Arthémonay

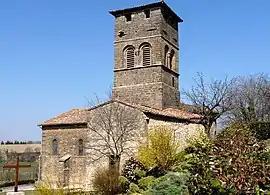
The church of Arthémonay

Arthémonay is a commune in the Drôme department in southeastern France.